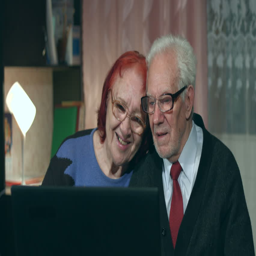
grandparents are sitting at the table and looking at a laptop .